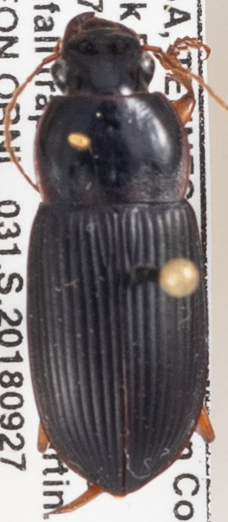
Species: Harpalus pensylvanicus
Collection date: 2018-09-27
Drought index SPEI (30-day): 1.69
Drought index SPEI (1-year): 0.63
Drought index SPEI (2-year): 0.54